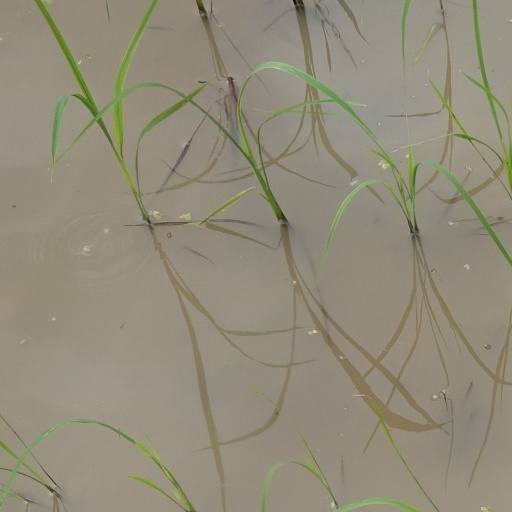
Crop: rice